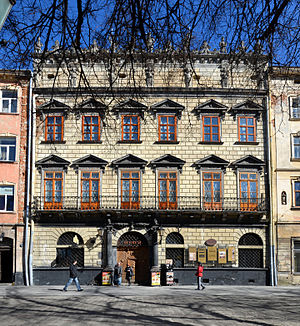
Lviv / Galleri
Lviv er en by i det vestlige Ukraine.